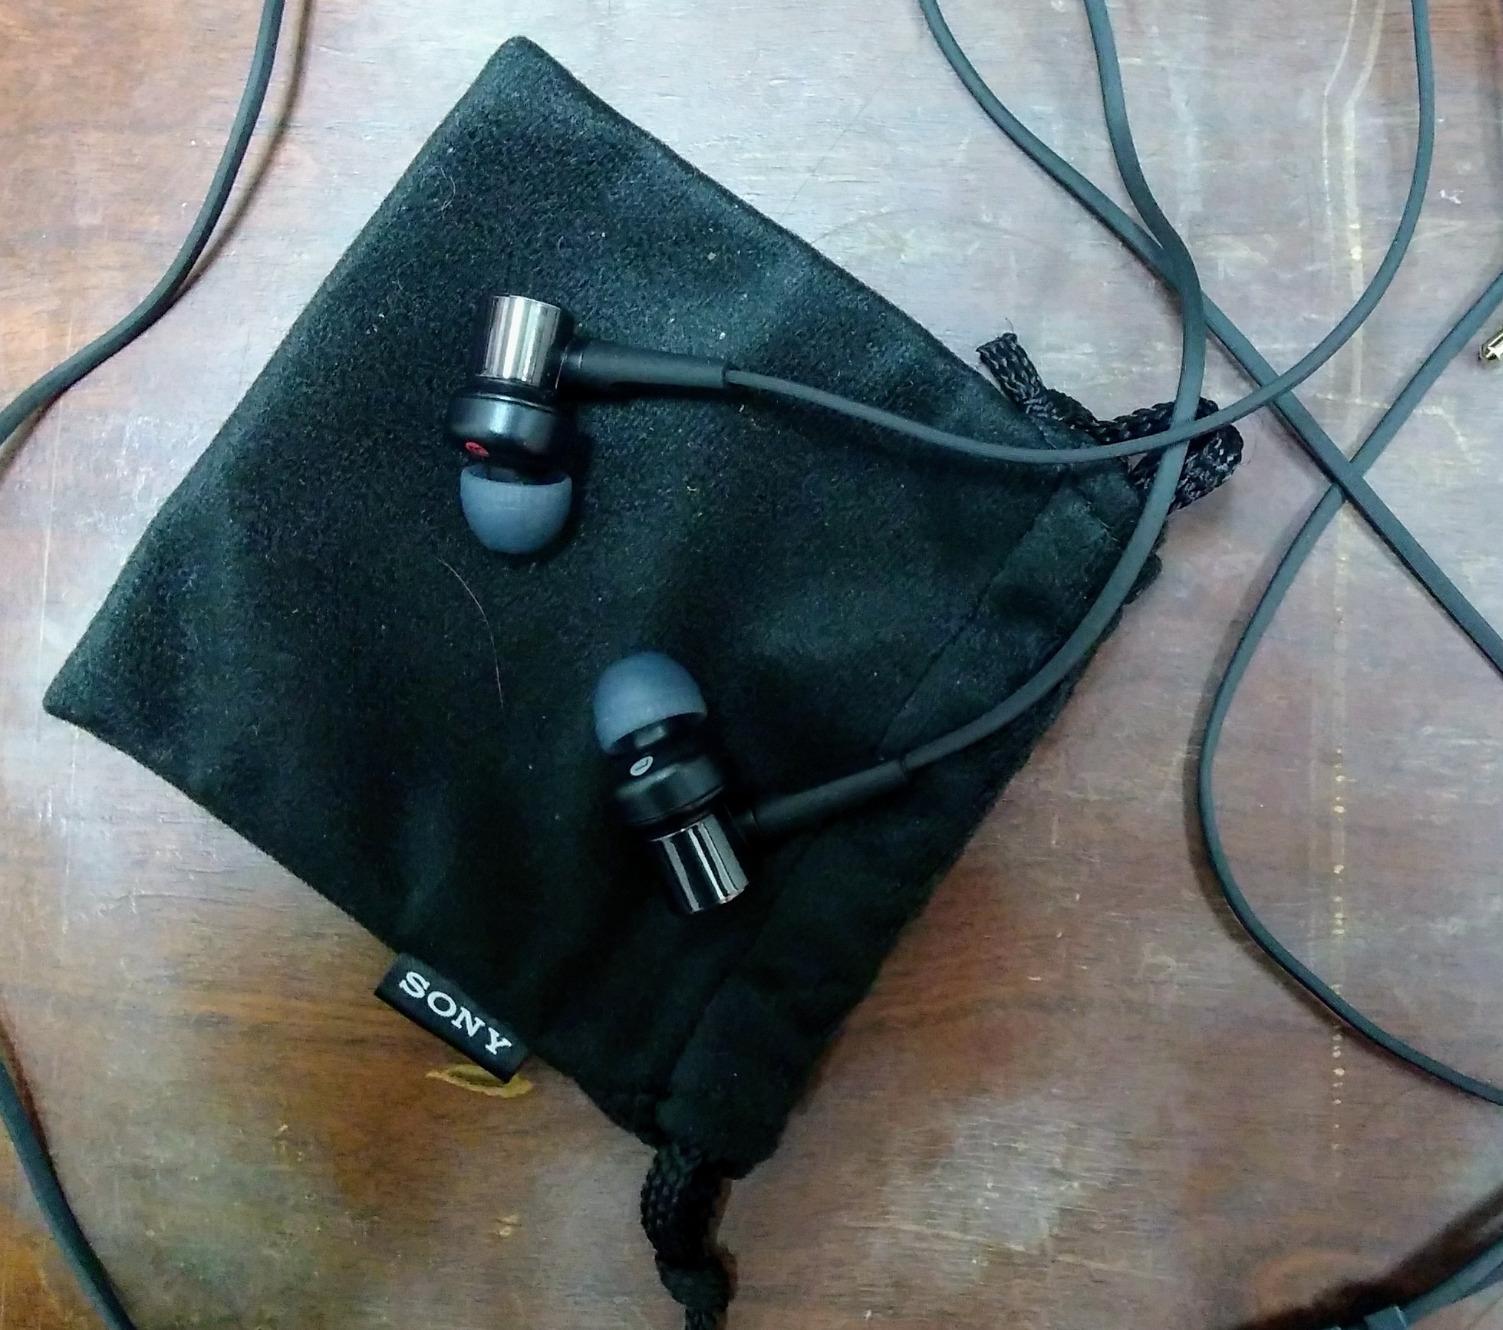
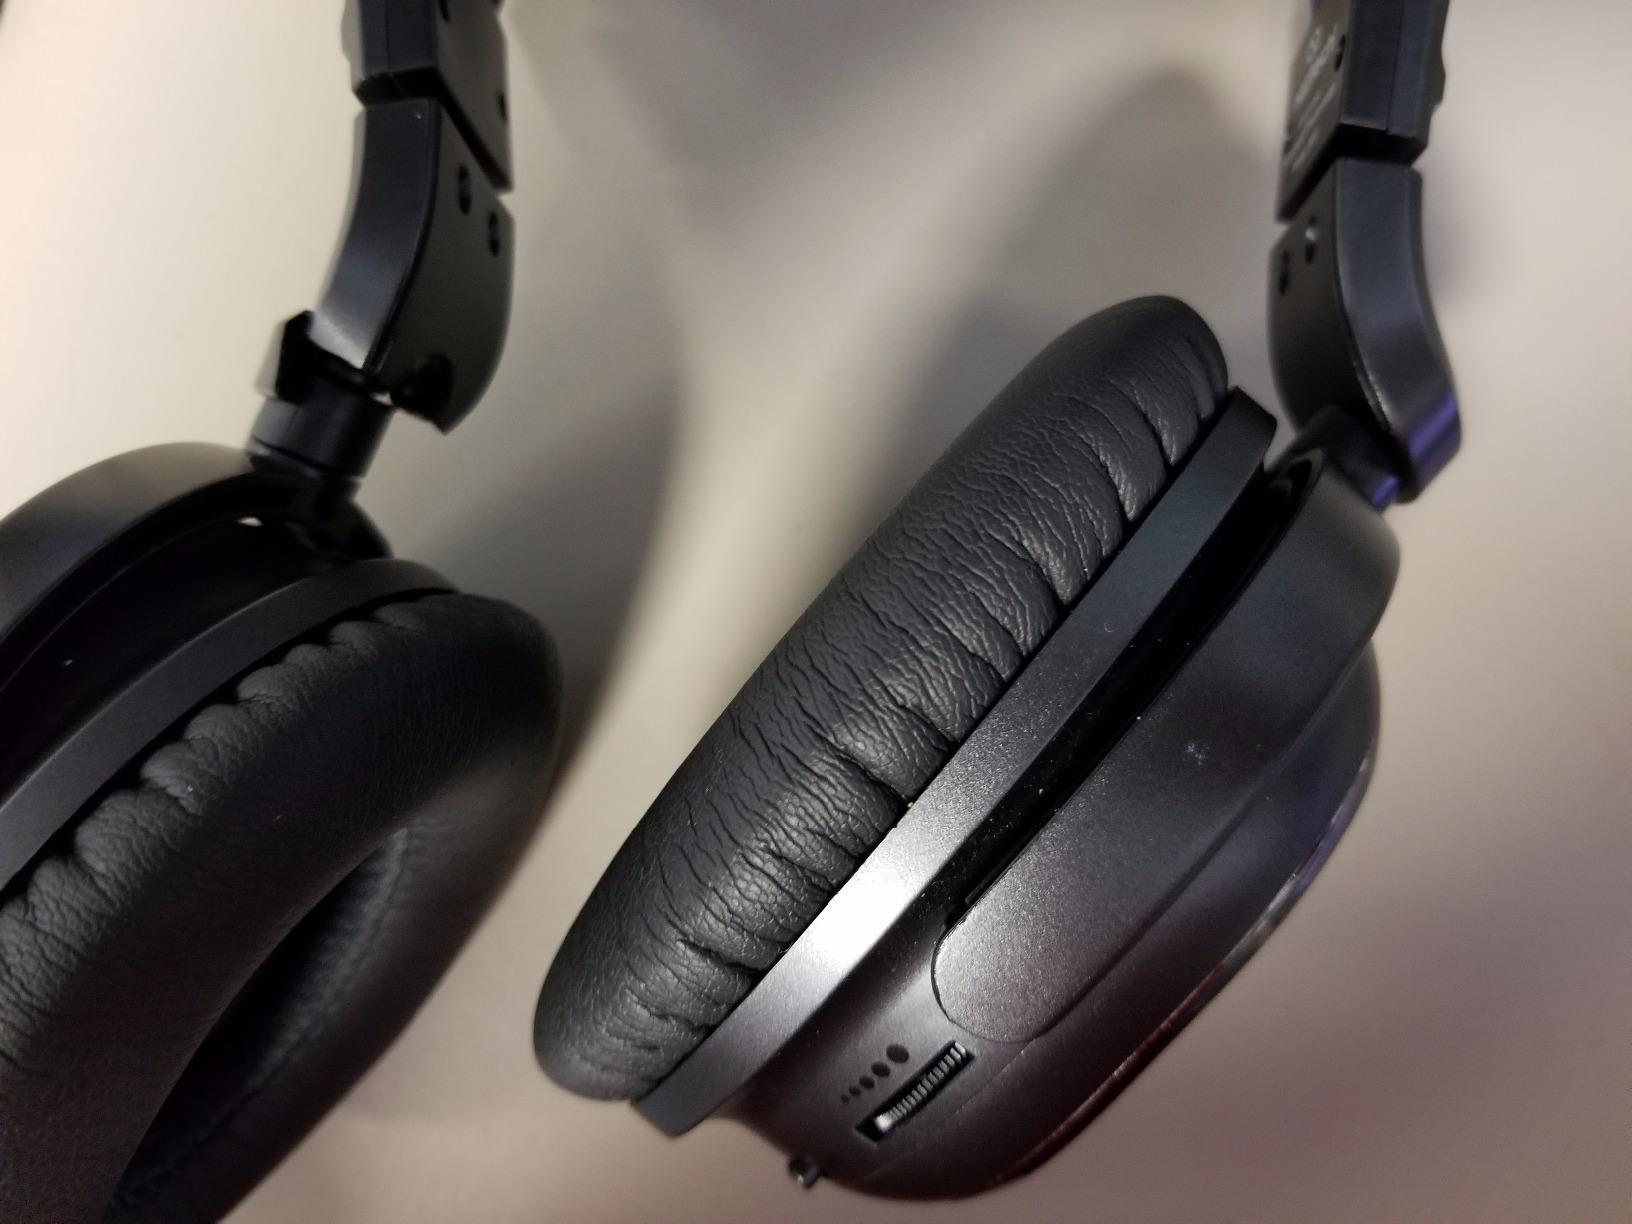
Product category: headphones
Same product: no